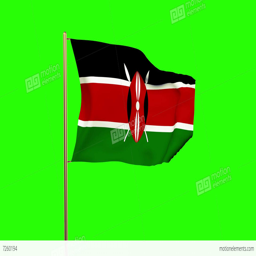
flag waving in the wind .